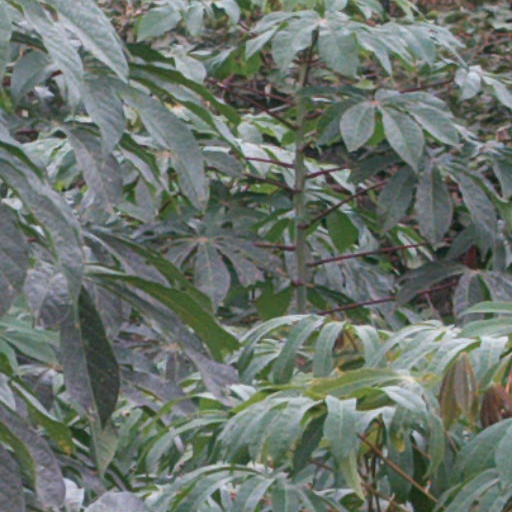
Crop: cassava